Svevia

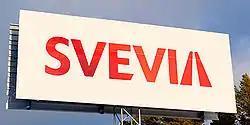
Svevia

Svevia is an independent public company which builds and operates roads and infrastructure in Sweden. Svevia is the fourth largest civil engineering company in the country, with approximately 1,900 employees and a turnover of SEK 8.1 billion (in 2020). It is the largest road operation and maintenance company in Sweden.